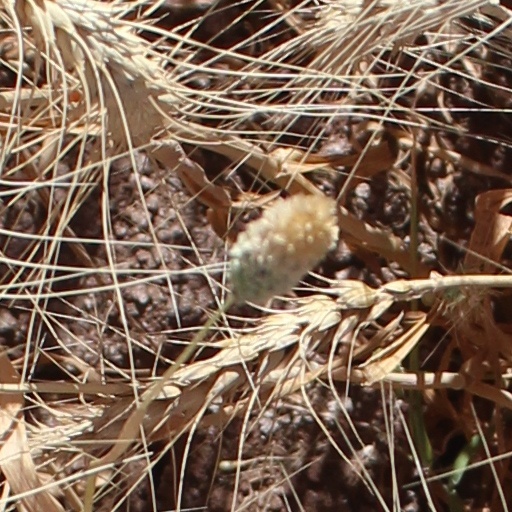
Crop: wheat